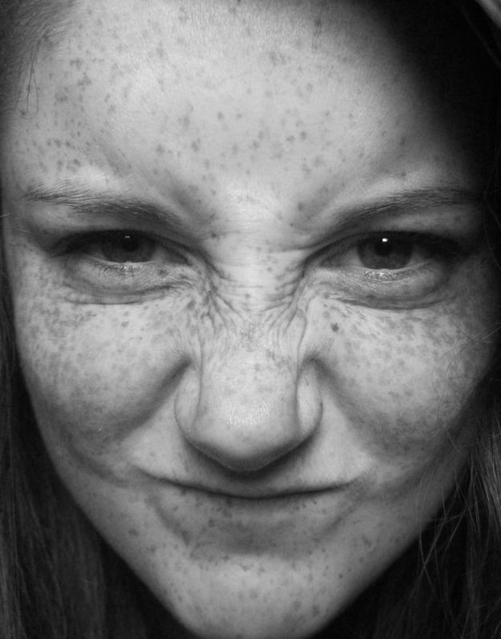
Texture: freckled